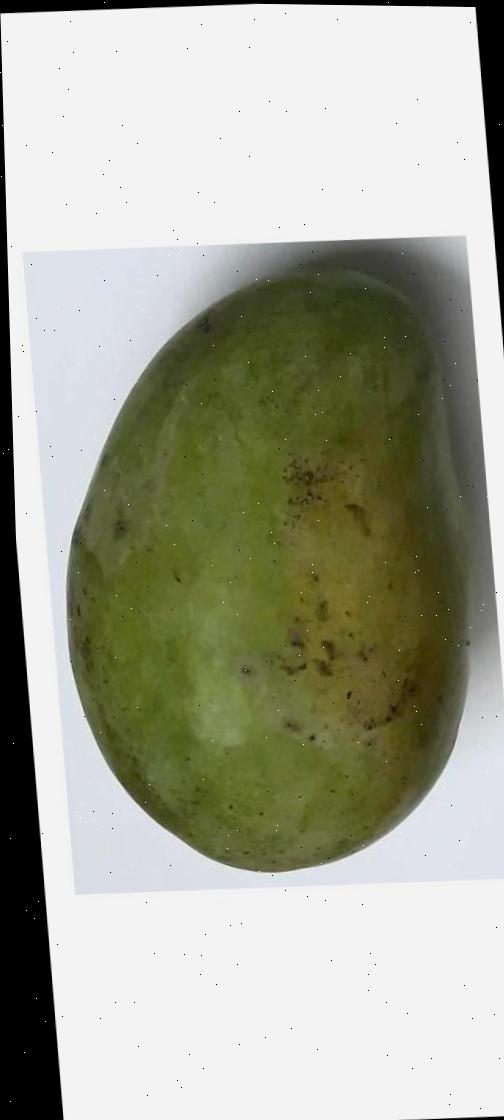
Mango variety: Amrapali